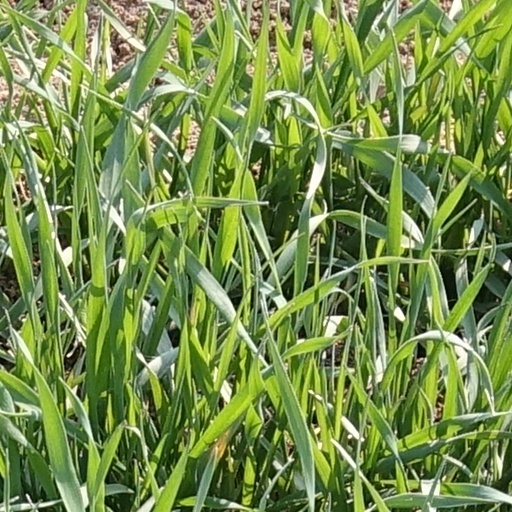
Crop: wheat